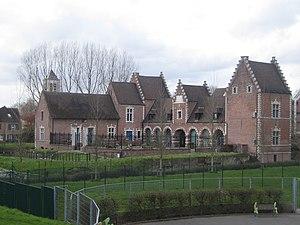
Le château de Flers avec l'église Saint-Pierre en arrière-plan, à Villeneuve d'Ascq.
Le château de Flers est un château situé chemin du Chat-Botté à Villeneuve-d'Ascq, dans le département du Nord. Il abrite le musée du château de Flers ainsi que l'office de tourisme de Villeneuve-d'Ascq. Il doit son nom à l'ancien village de Flers-lez-Lille près duquel il est situé.
Château est un quartier de la ville de Villeneuve-d'Ascq dans le département du Nord.
Cet article recense une partie des monuments historiques du Nord, en France.